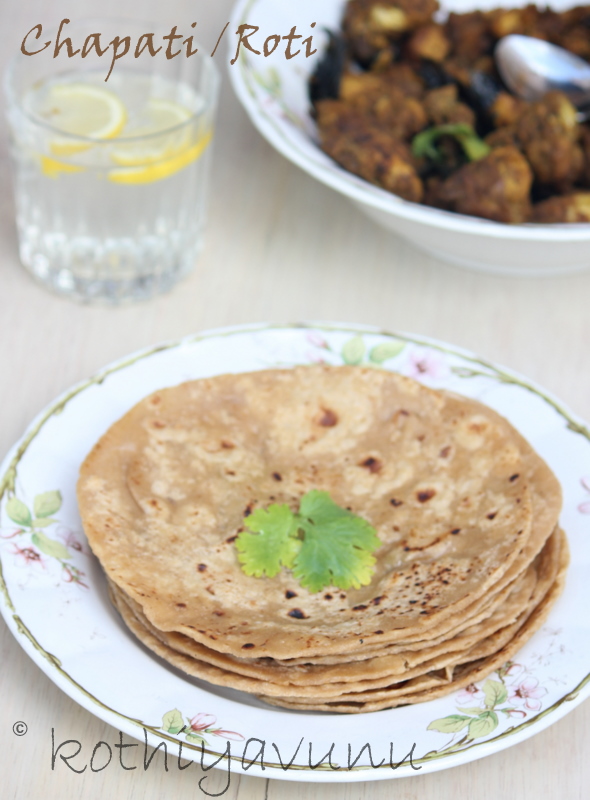
Dish: chapati